March for Our Lives

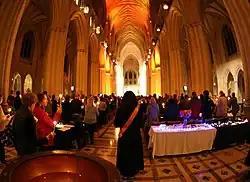
Prayer and vigil at the Washington National Cathedral

In Washington, D.C., a prayer and vigil was held at the Washington National Cathedral on the eve of the rally, as a memorial for the victims of gun violence, and to declare the church's belief, "This work is rooted in our commitment to Jesus' command to love our neighbors as ourselves... We gather out of a conviction that the right to bear arms does not trump the right to life."